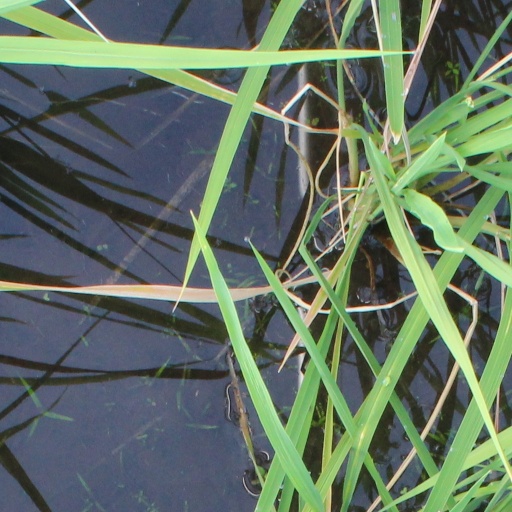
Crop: rice